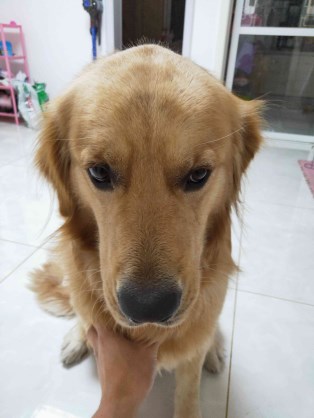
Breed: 5355-n000126-golden_retriever